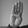
ASL letter: B